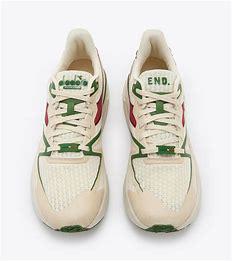
Brand: Diadora
Model: V7000